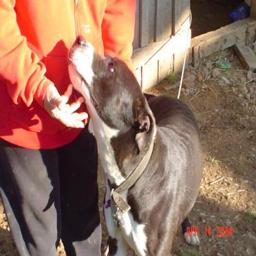
Animal: dogs